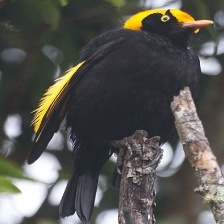
Species: REGENT BOWERBIRD
Scientific name: SERICULUS CHRYSOCEPHALUS